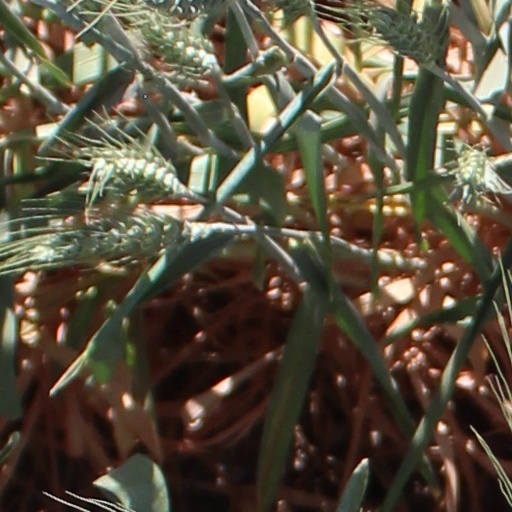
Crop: wheat